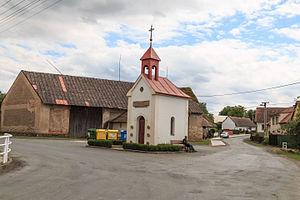
Kněžice est une commune du district de Chrudim, dans la région de Pardubice, en République tchèque. Sa population s'élevait à 156 habitants en 2017.